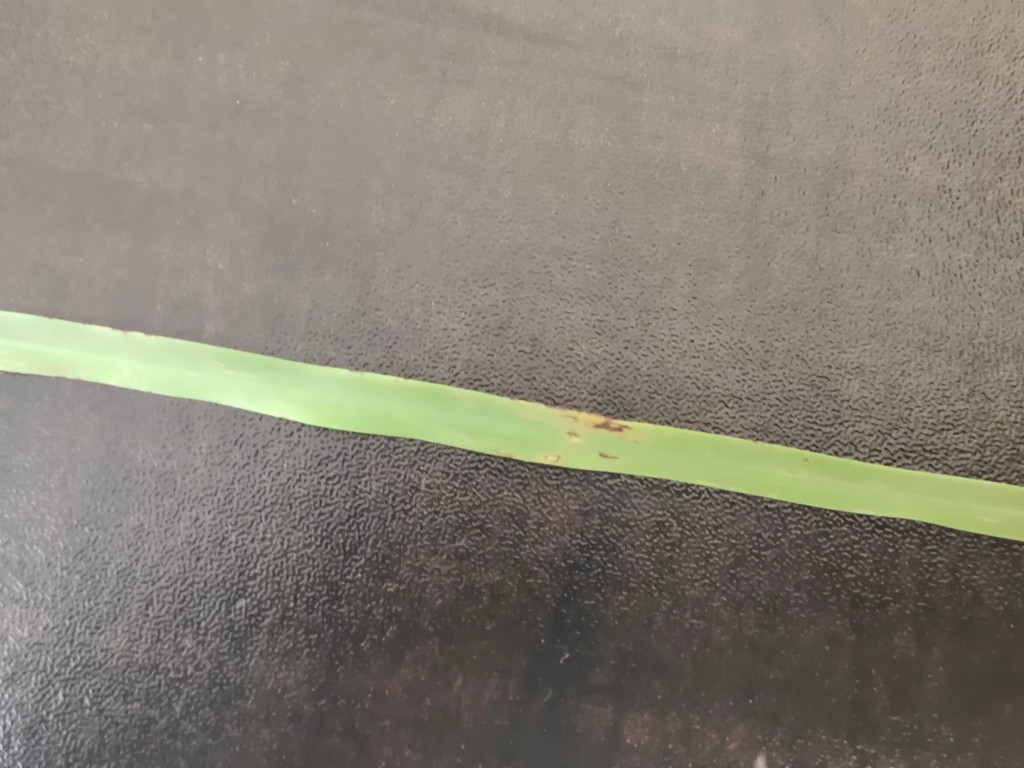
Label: Unhealthy